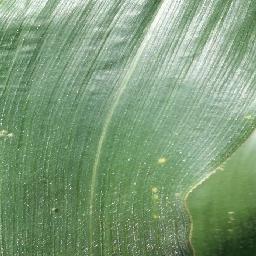
Label: Corn___healthy